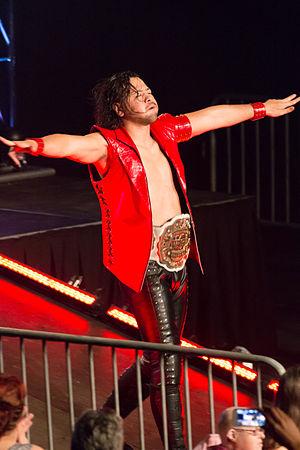
La 34ᵉ édition de WrestleMania est une manifestation de catch produite par World Wrestling Entertainment, une fédération de catch américaine, qui est télédiffusée, visible en paiement à la séance, sur le WWE Network. L'événement s'est déroulé le 8 avril 2018 au Mercedes-Benz Superdome à La Nouvelle-Orléans, dans l'état de la Louisiane. Il s'agit de la trente-quatrième édition de WrestleMania, qui fait partie avec le Royal Rumble, SummerSlam et les Survivor Series du « Big Four » à savoir « les Quatre Grands », les quatre plus grands, anciens et prestigieux événements que produit la compagnie chaque année. C'est la seconde fois que WrestleMania, après WrestleMania XXX en 2014, prend place au Mercedes-Benz Superdome.